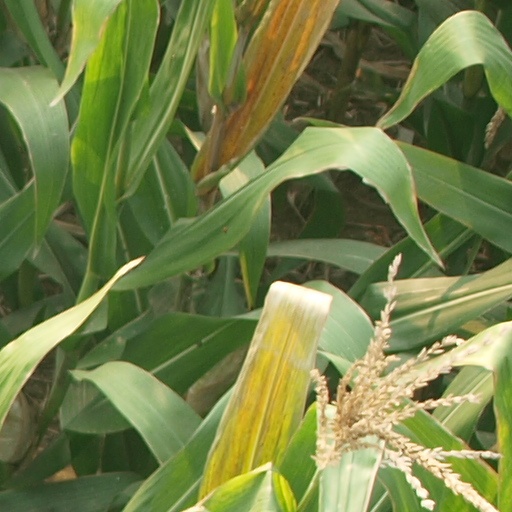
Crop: maize; corn